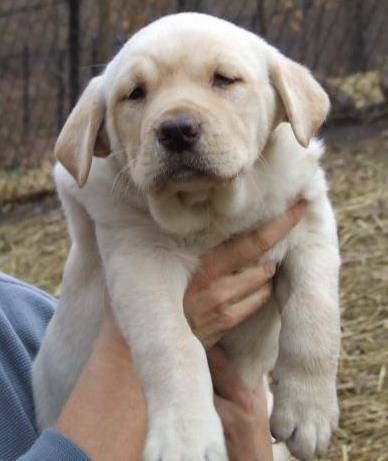
Label: dog